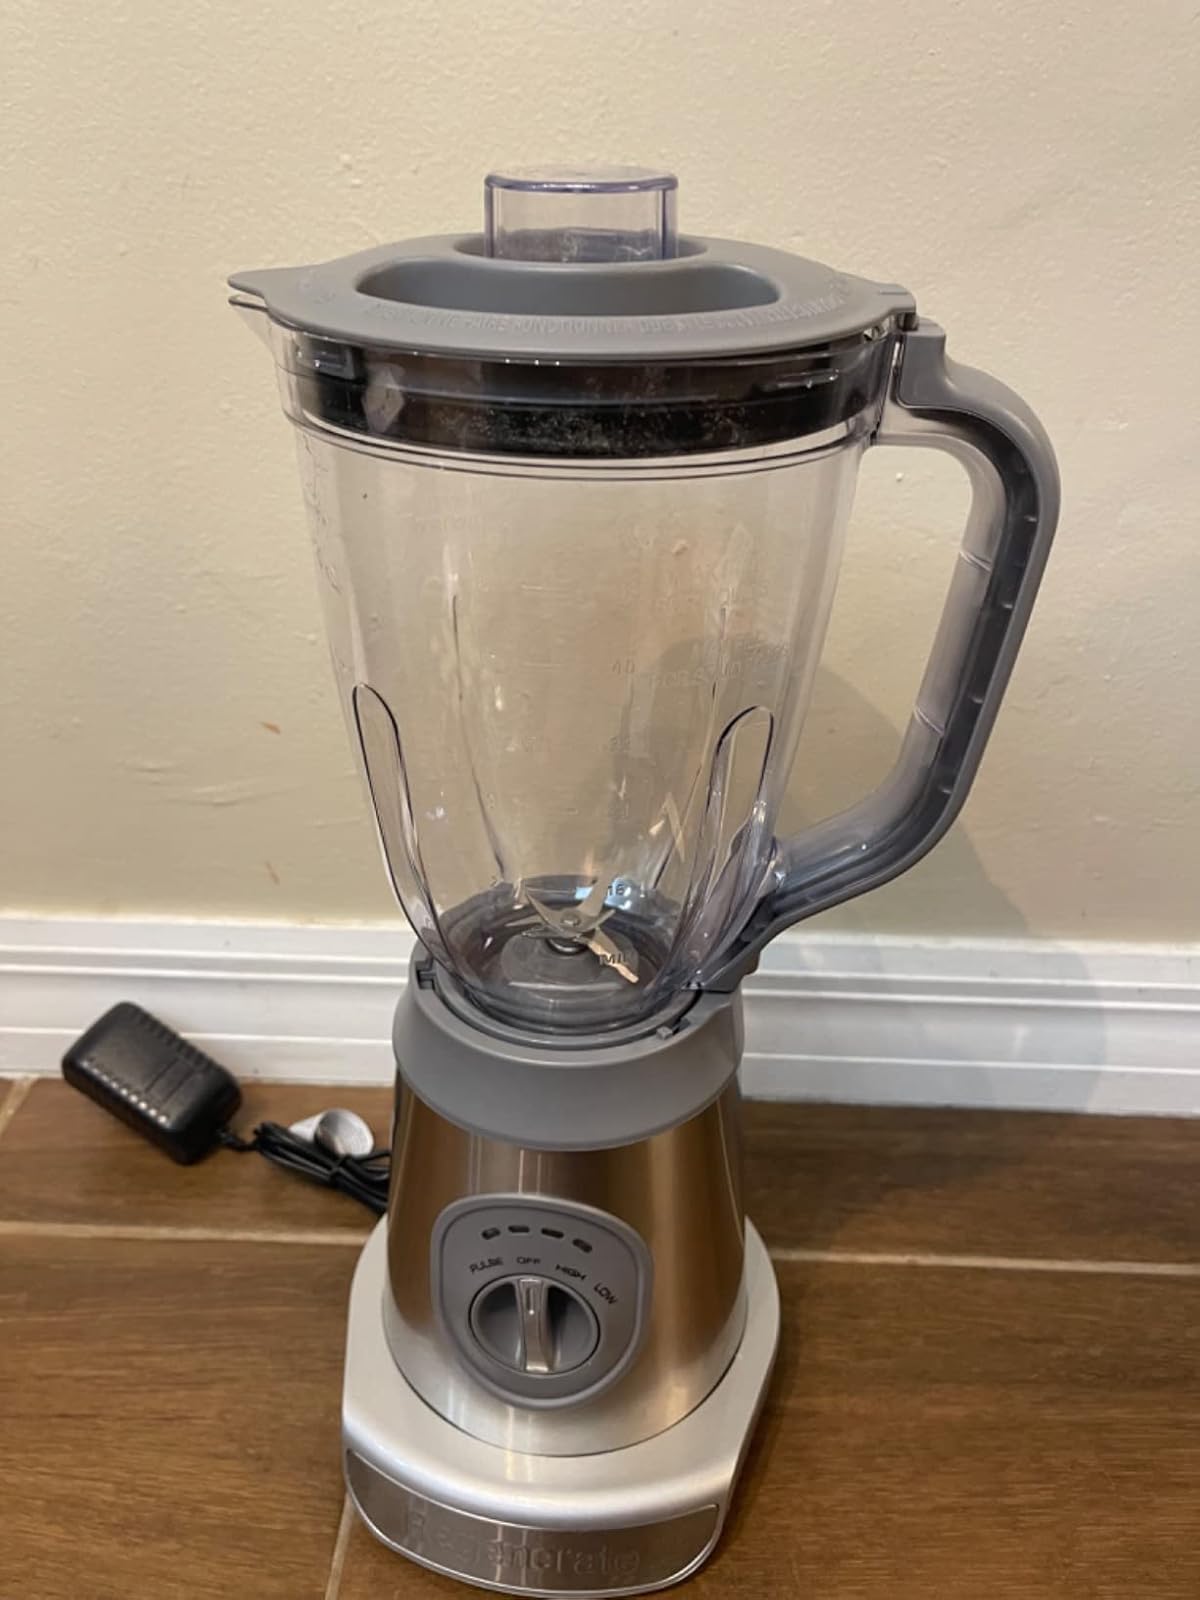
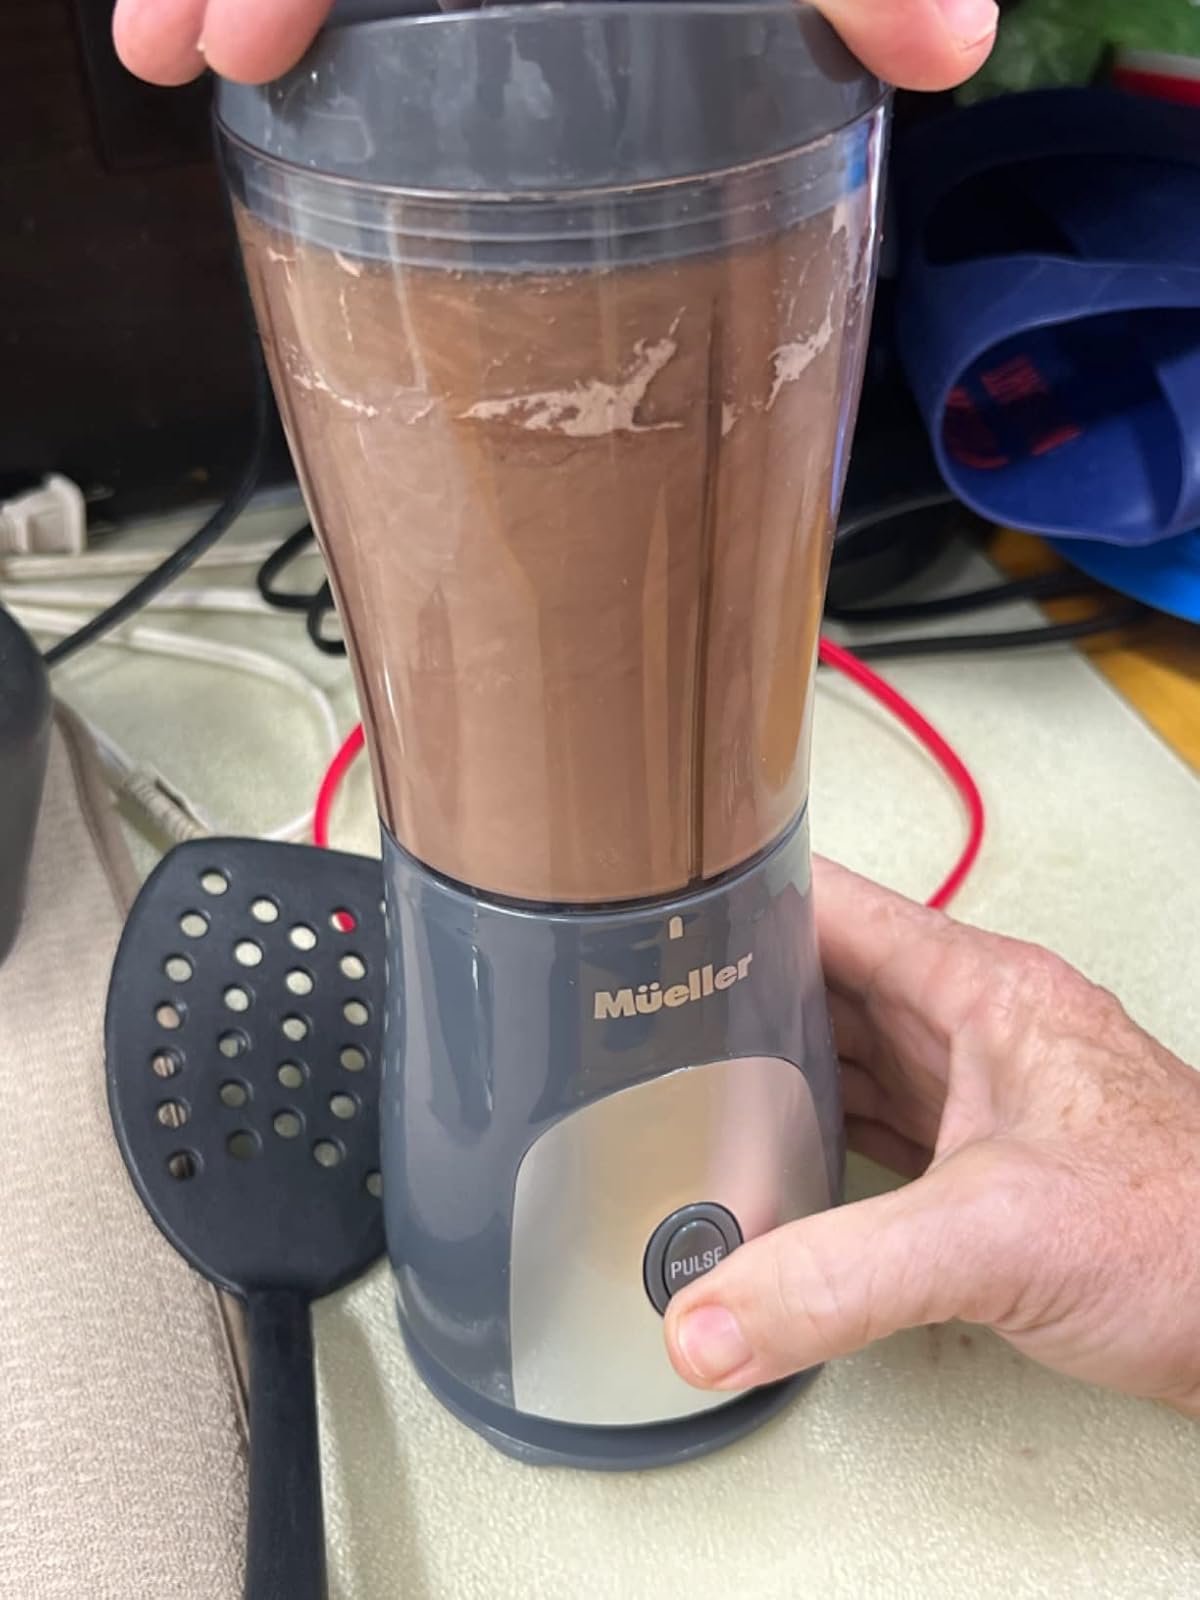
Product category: items_blender
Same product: no